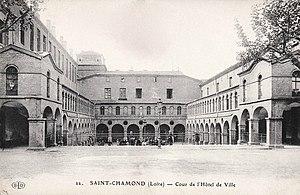
Saint-Chamond, ancien cloître du couvent des Minimes
Mathieu Fournier est un instituteur, pédagogue, romancier et conteur. Il a écrit sous son nom et sous le pseudonyme de Jean Châtelus.